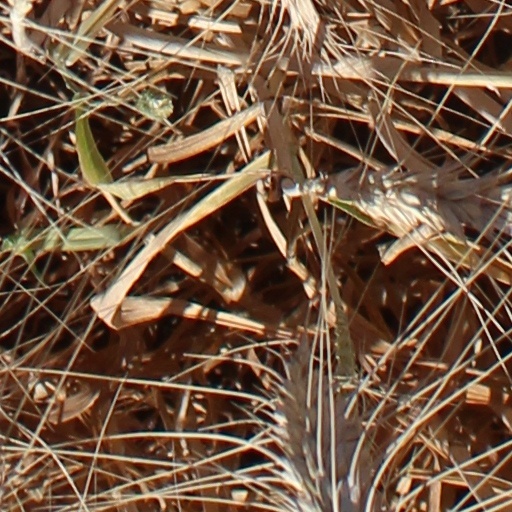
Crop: wheat